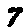
Label: 7